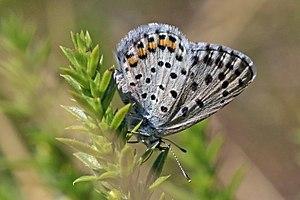
Pseudophilotes est un genre paléarctique de lépidoptères de la famille des Lycaenidae et de la sous-famille des Polyommatinae.